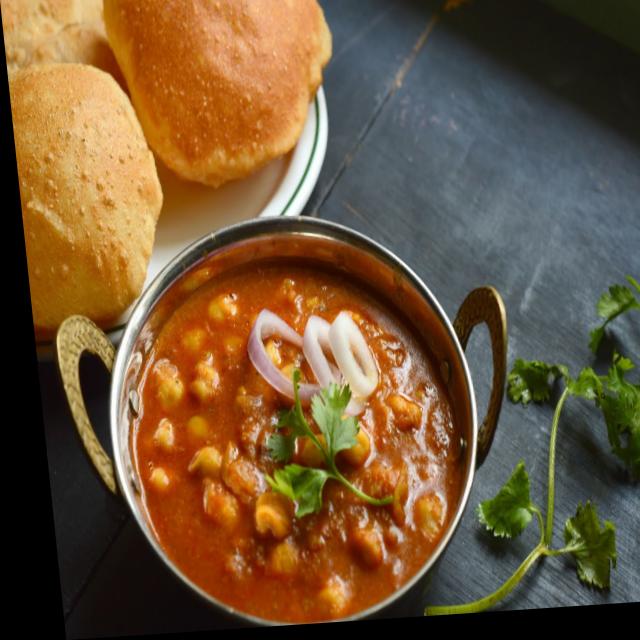
Dish: chole